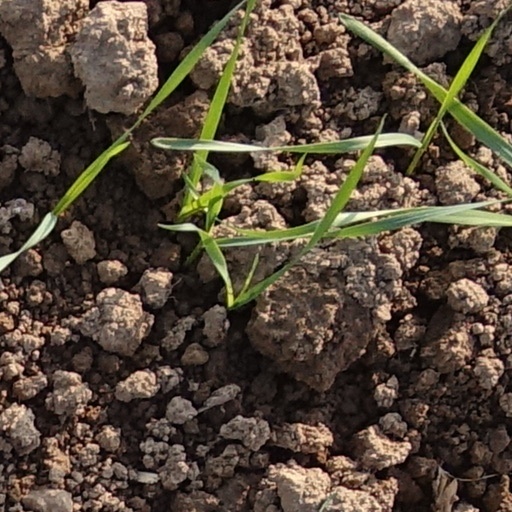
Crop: wheat